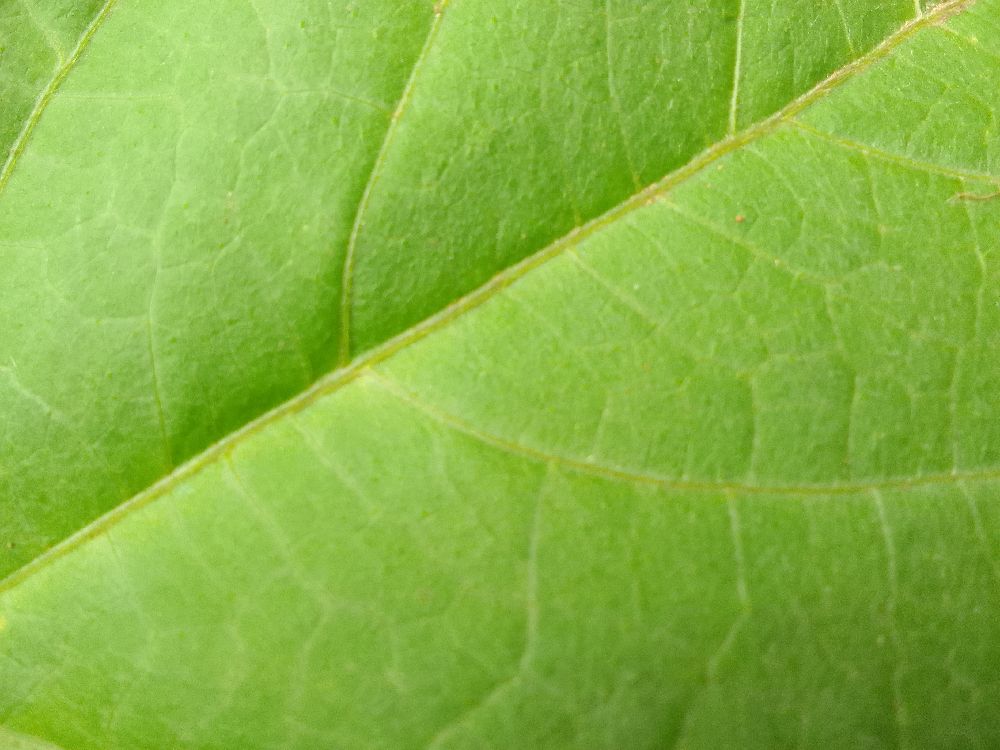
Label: healthy